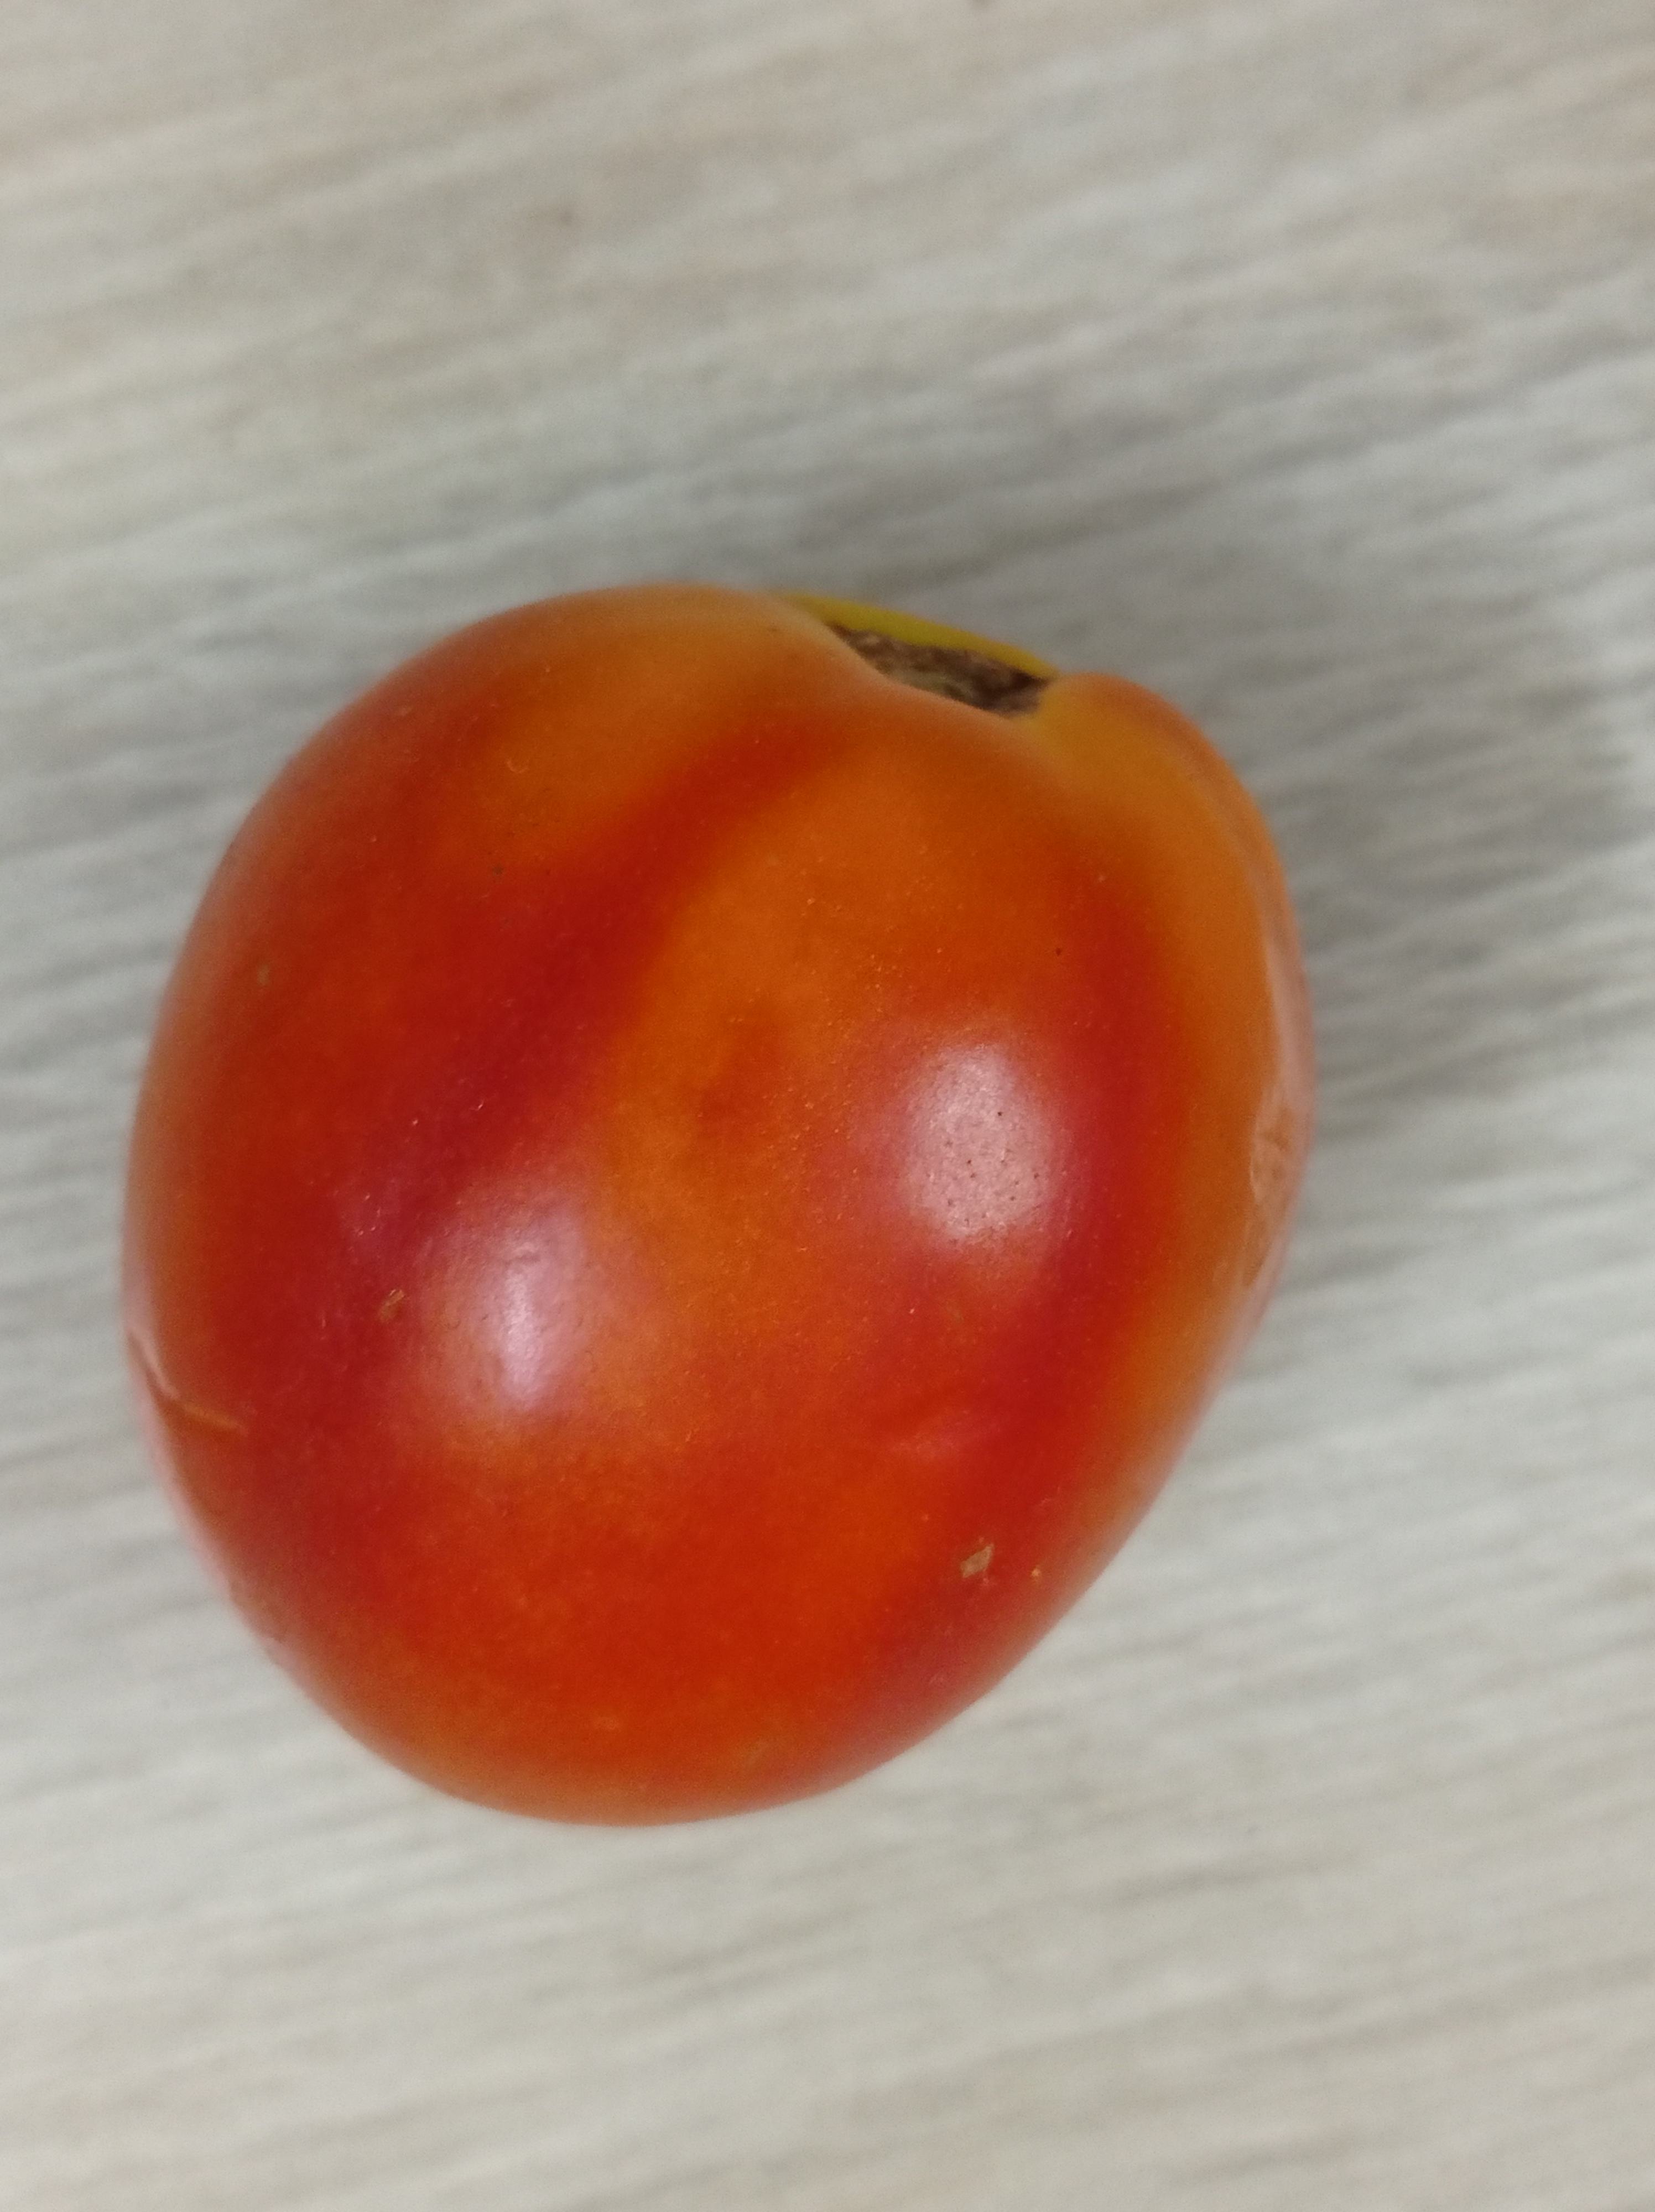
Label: Fresh